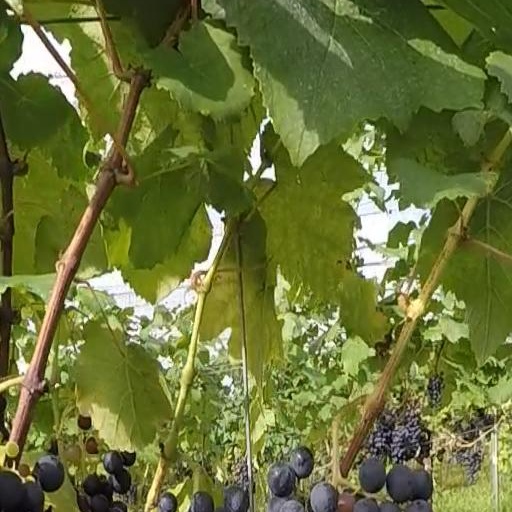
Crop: grape